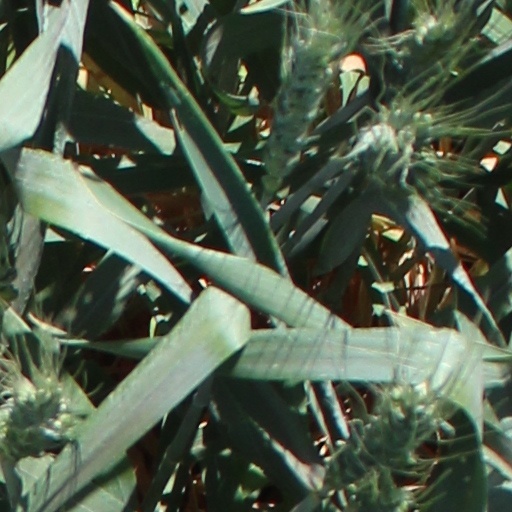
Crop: wheat